Nanchen Road station

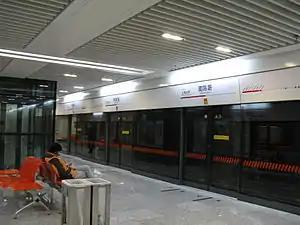
Station platform

Nanchen Road is a station on Shanghai Metro Line 7. It began operation on December 5, 2009. The station serves Shanghai University's Baoshan campus.